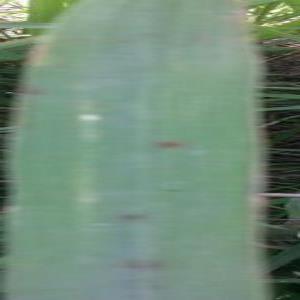
Disease: Brownspot